Yellowstone fires of 1988

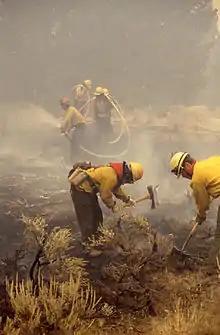
Firefighters dig fire lines and carry hose at Mammoth Hot Springs on September 10. 1988

1988 was a big year for wildfires in the western United States, with more than 72,000 fires reported during the year, including 300 rated as major. Firefighting employees and equipment were stretched to the limit, and consequently, more than 11,700 U.S. military personnel assisted in the firefighting efforts in Yellowstone. At the height of the fires, 9,600 firefighters and support personnel were assigned to Yellowstone at one time, and by the time the fires finally went out, more than 25,000 had been involved in the fire suppression efforts. Crews would normally work for two to three weeks, be sent home, and then return for one or two more tours of duty. The normal workday was as long as 14 hours. Assignments included digging firelines, watering down buildings, clearing undergrowth near structures, and installing water pumps. Hundreds of firefighters were assigned to engine crews, as much of the firefighting effort was aimed at protecting structures. No firefighters died in the park as a result of the fires, but one firefighter and an aircraft pilot died in separate incidents outside the park. A number of firefighters were treated for various injuries with the more common complaints being fatigue, headaches, and smoke inhalation. A few firefighters were exposed to noxious fumes from sulfur emissions from a geothermal area.